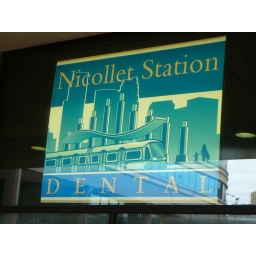
A sign for a dental office near the light rail line